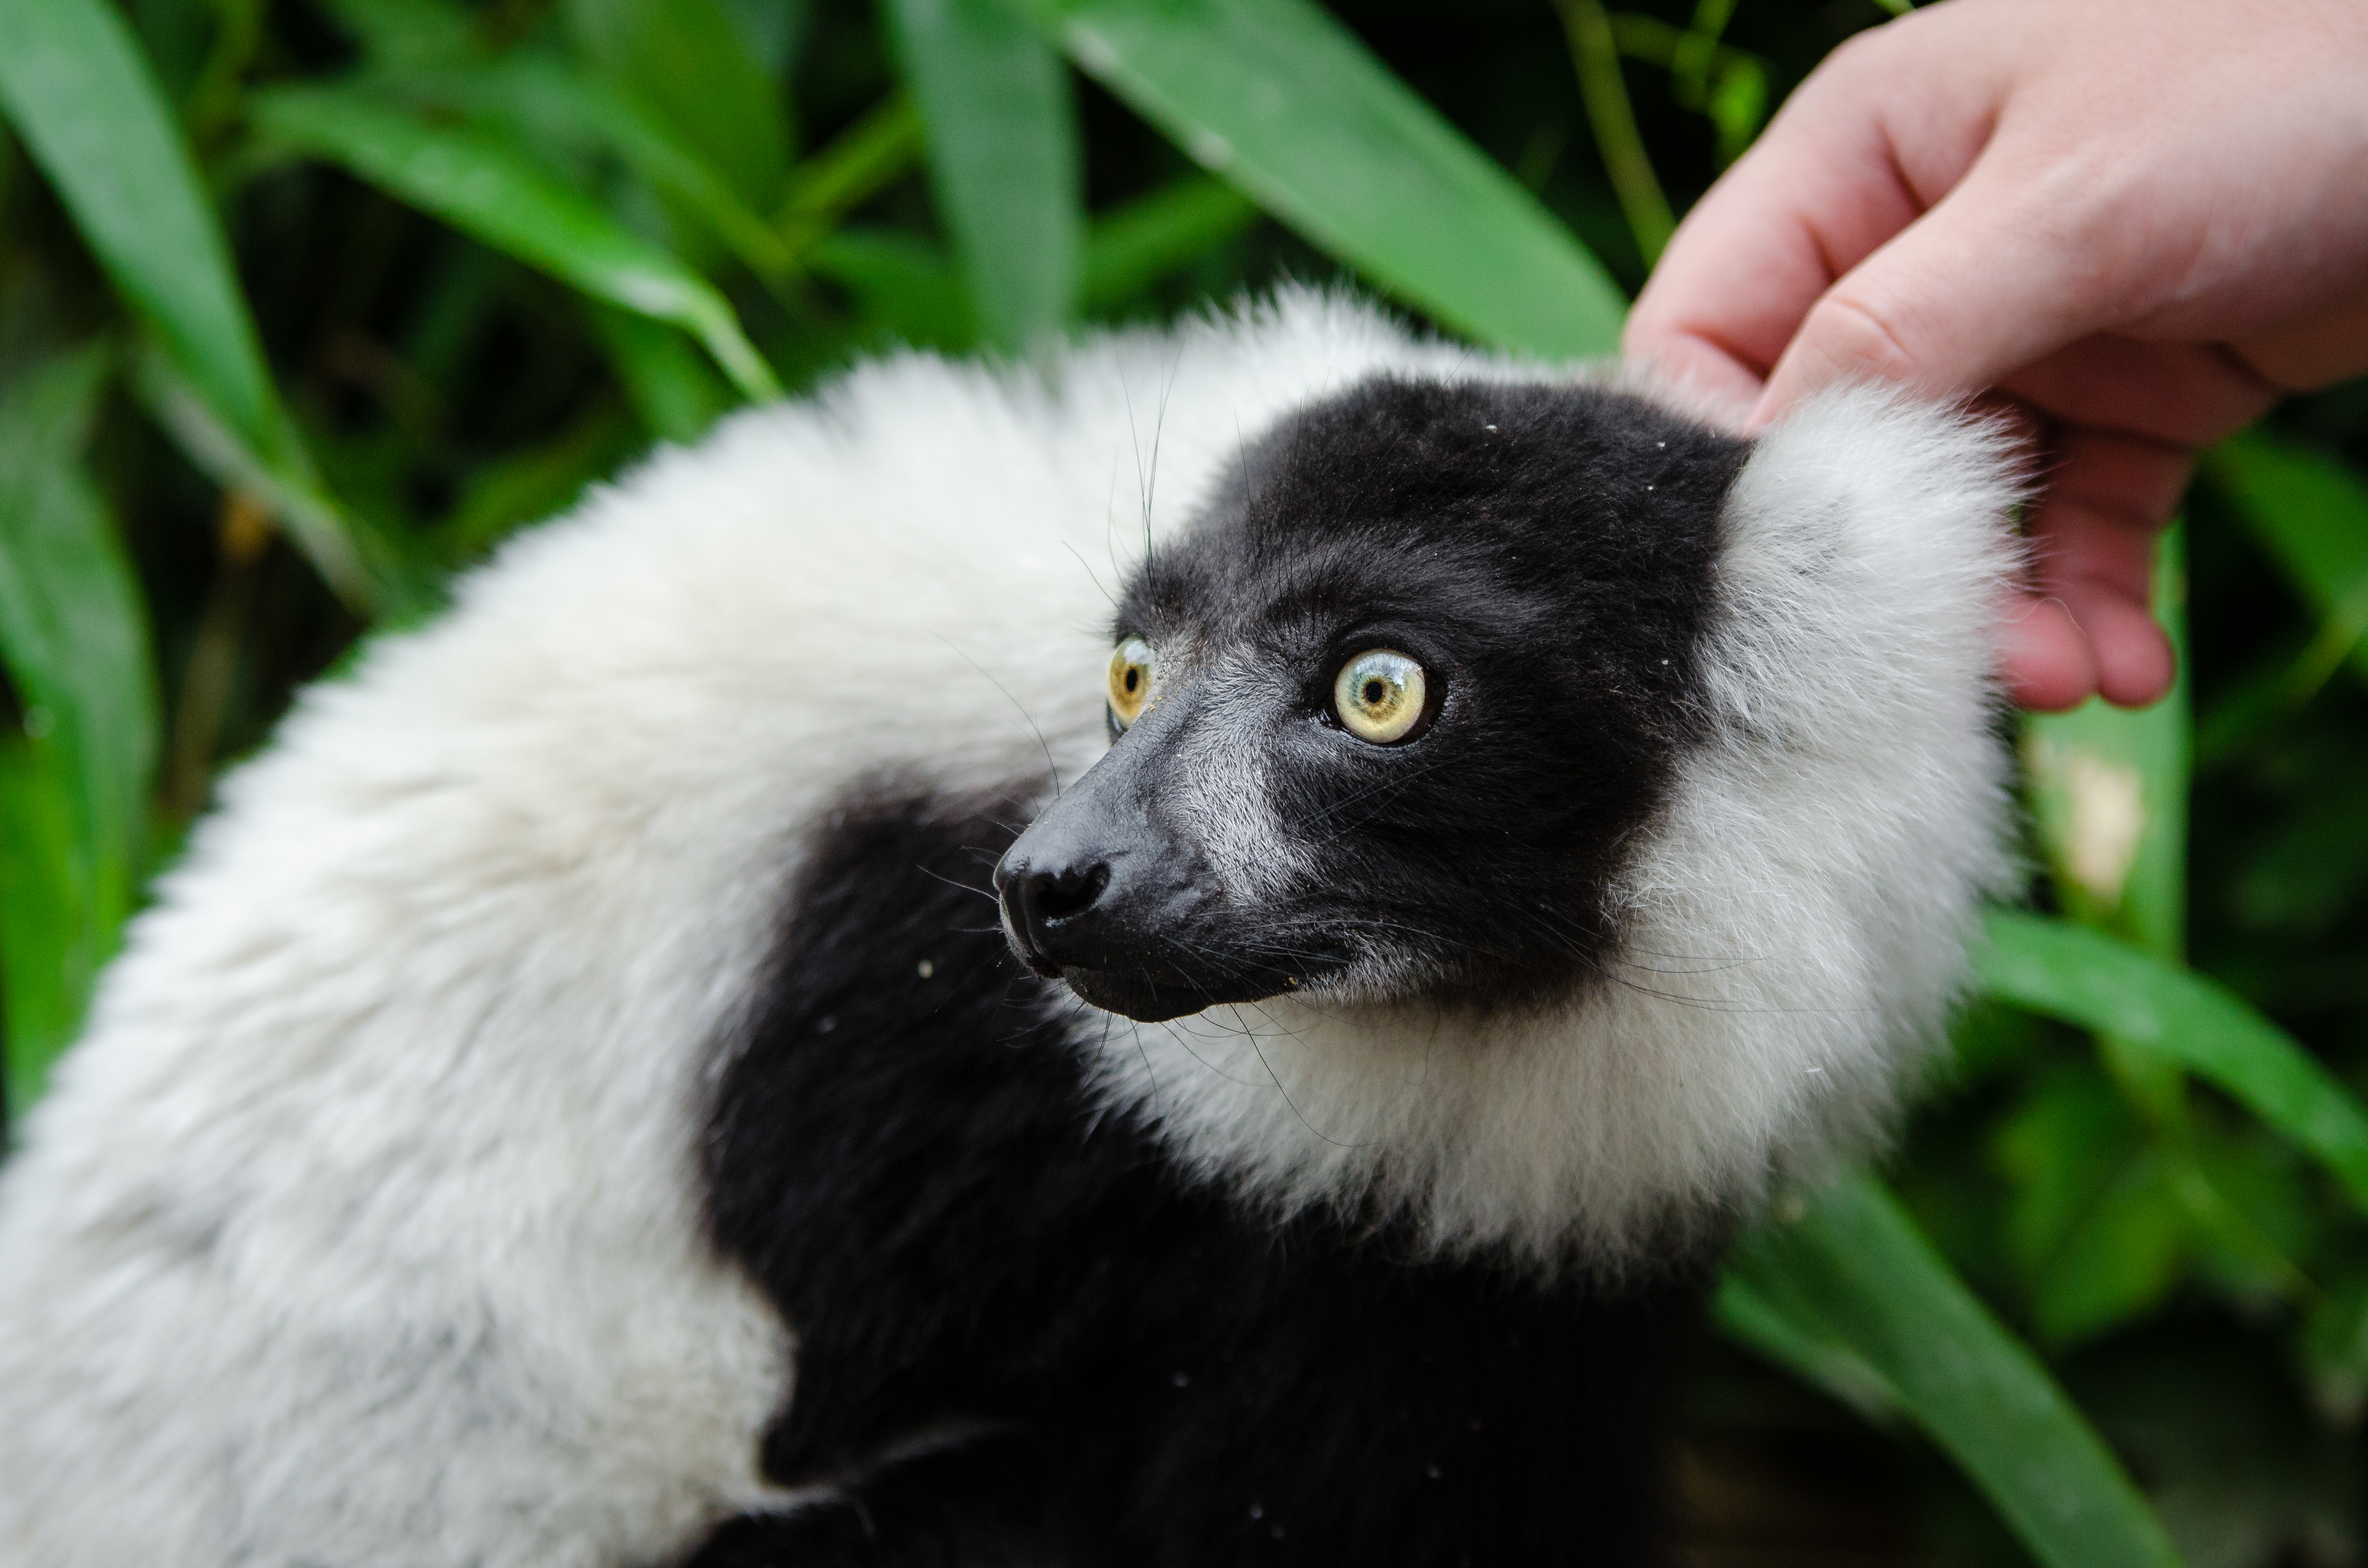
animal, wildlife, zoo, mammal, fauna, primate, madagascar, vertebrate, lemur, new world monkey